Sergei Polonsky

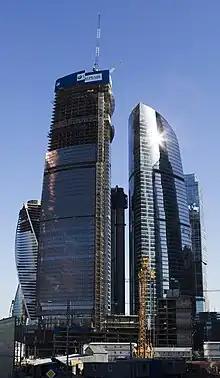
Federation Tower

Identified as Moscow's first skyscraper, the Federation Tower is recognized as the tallest building in Europe. The building consists of two towers, the taller one with 93 floors and a height of 1,161 feet, and the other with 63 floors. The towers have 4.5 million square feet of high-end office space, luxury apartments, shops, restaurants, and a 44-story Grand Hyatt hotel. A spire was to be also built which would have extended the complex's height to 450 meters (1,476 feet) as well as provided an observation deck, but it was never completed and was dismantled afterward.